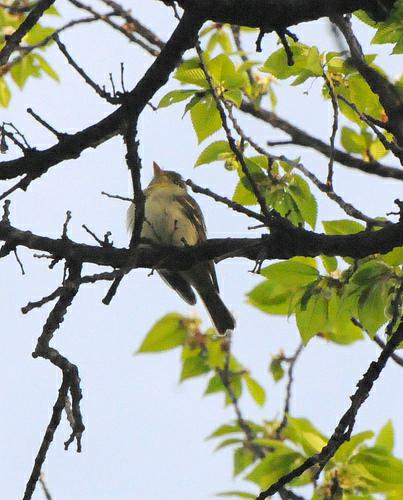
A photo of a yellow bellied flycatcher